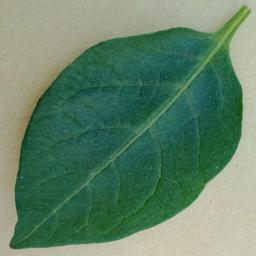
Label: Potato___Healthy